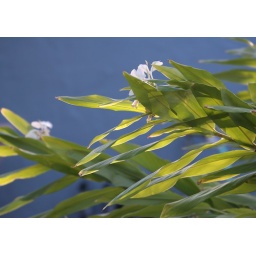
white ginger (my favorite hawaiian flower fragrance) seen against the blue back wall of my house